FC Dornbirn 1913

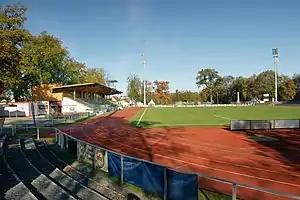
Stadion Birkenwiese, home ground of FC Dornbirn 1913

Fußballclub Dornbirn 1913, commonly known as FC Mohren Dornbirn 1913 for sponsorship reasons is a professional association football club based in the town of Dornbirn, Vorarlberg, Austria, that competes in the Austrian Regionalliga West, one of the third tiers of the Austrian football league system. Founded in 1913, it is affiliated to the Vorarlberg Football Association. The team plays its home matches at Stadion Birkenwiese, where it has been based since 2019.